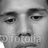
Emotion: sad